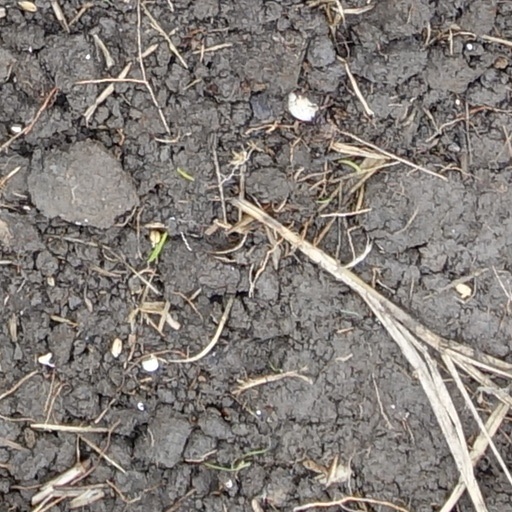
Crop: wheat